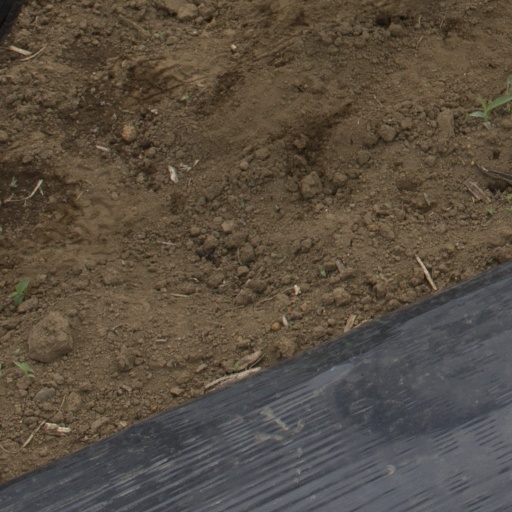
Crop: Jerusalem artichoke